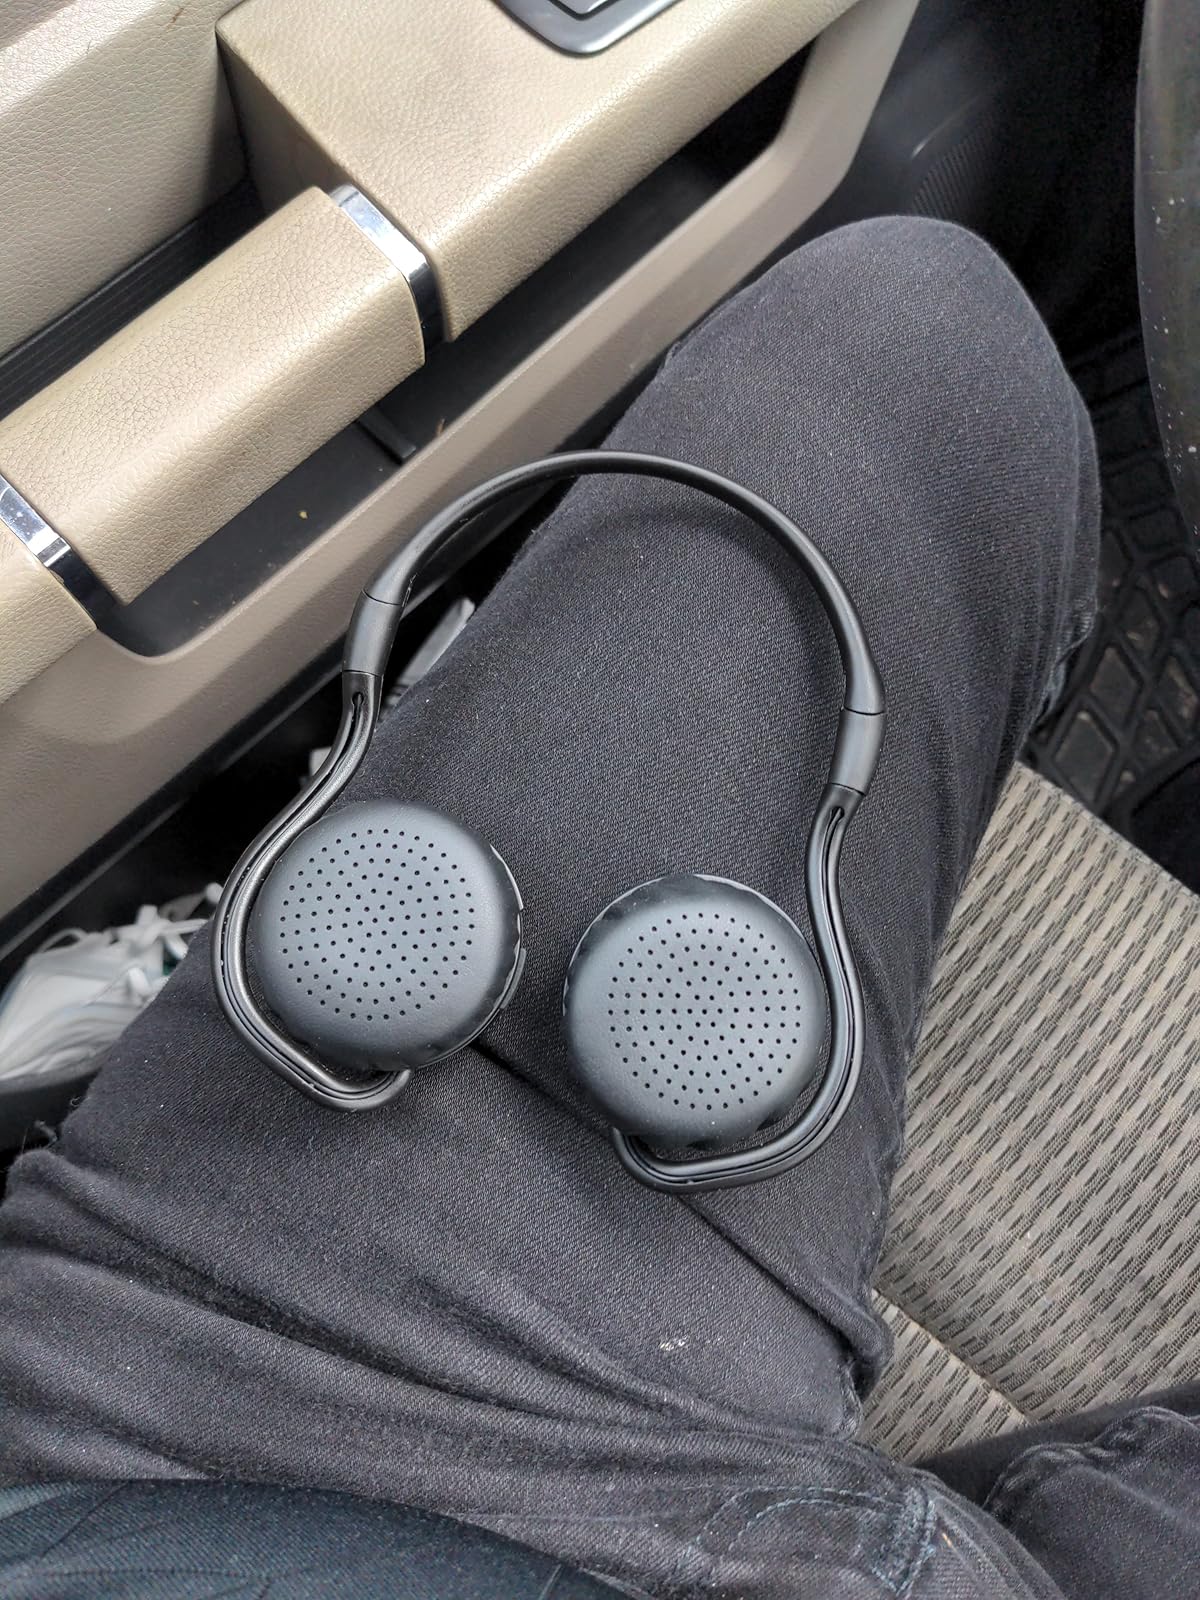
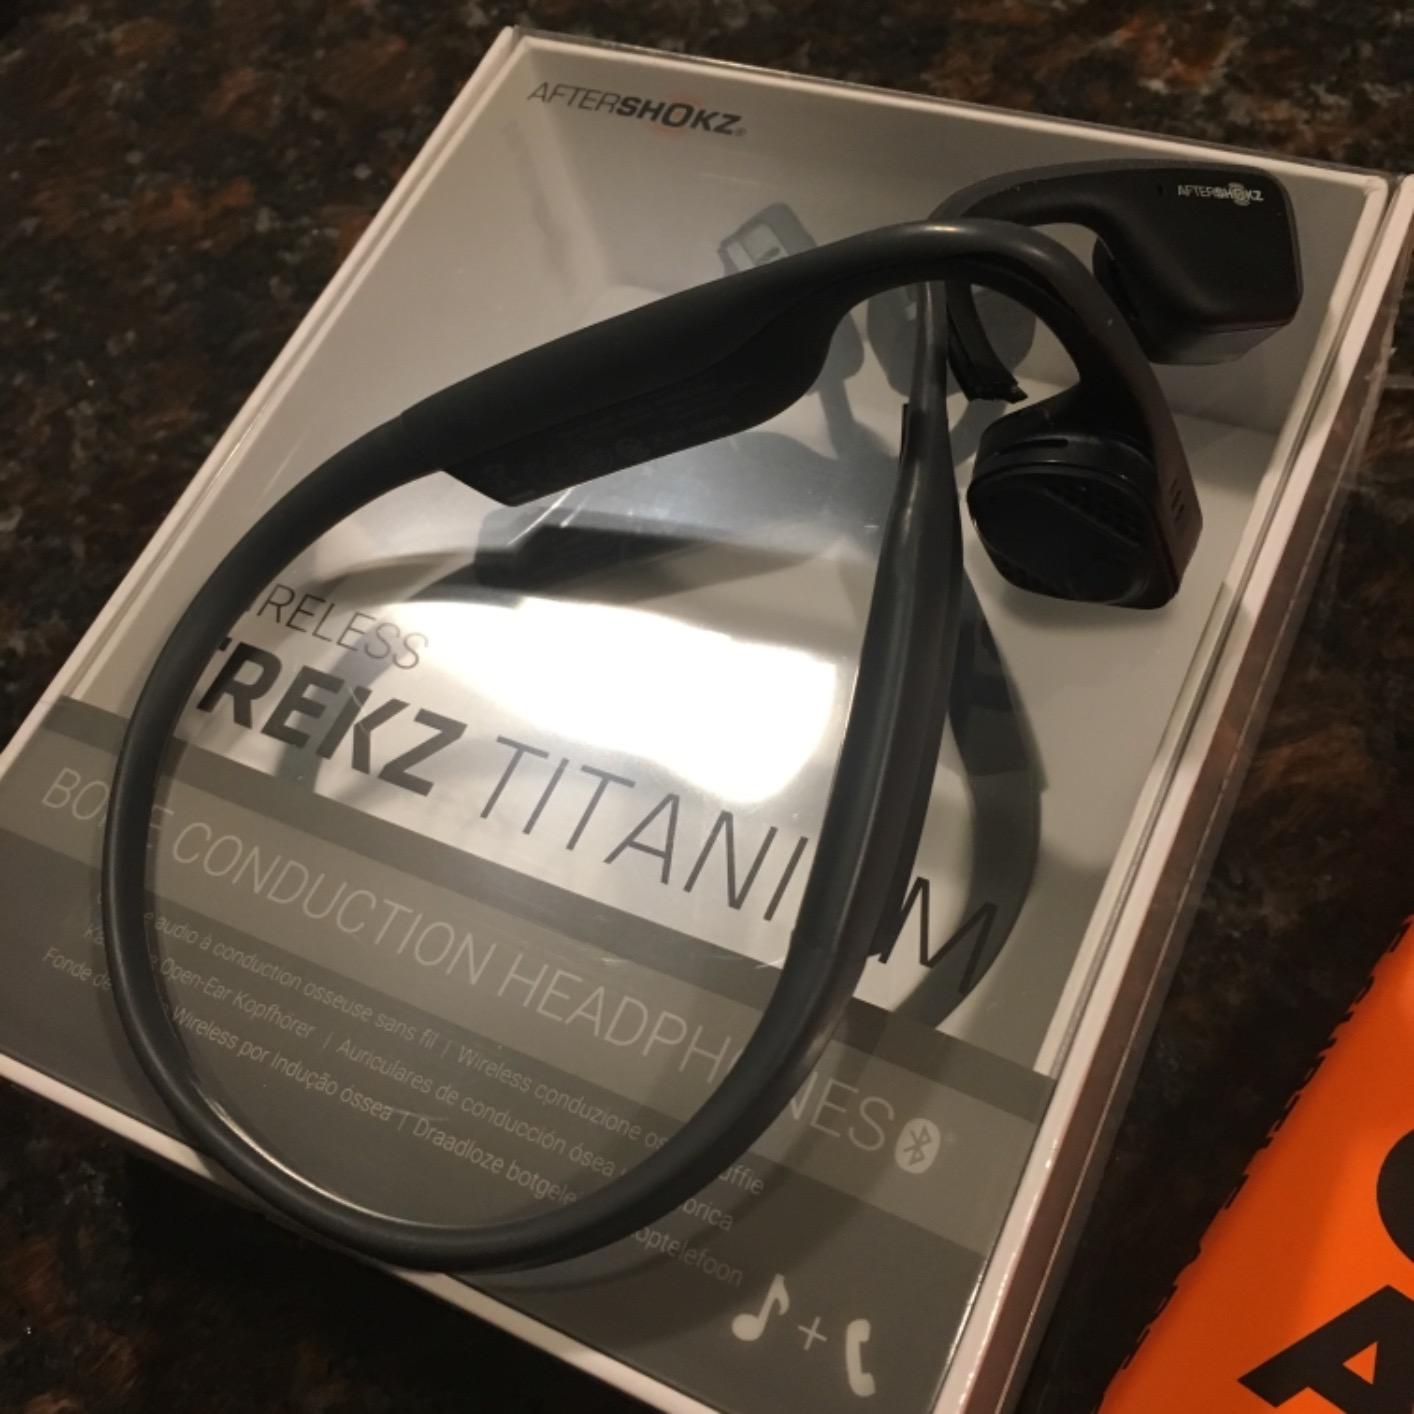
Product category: headphones
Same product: no